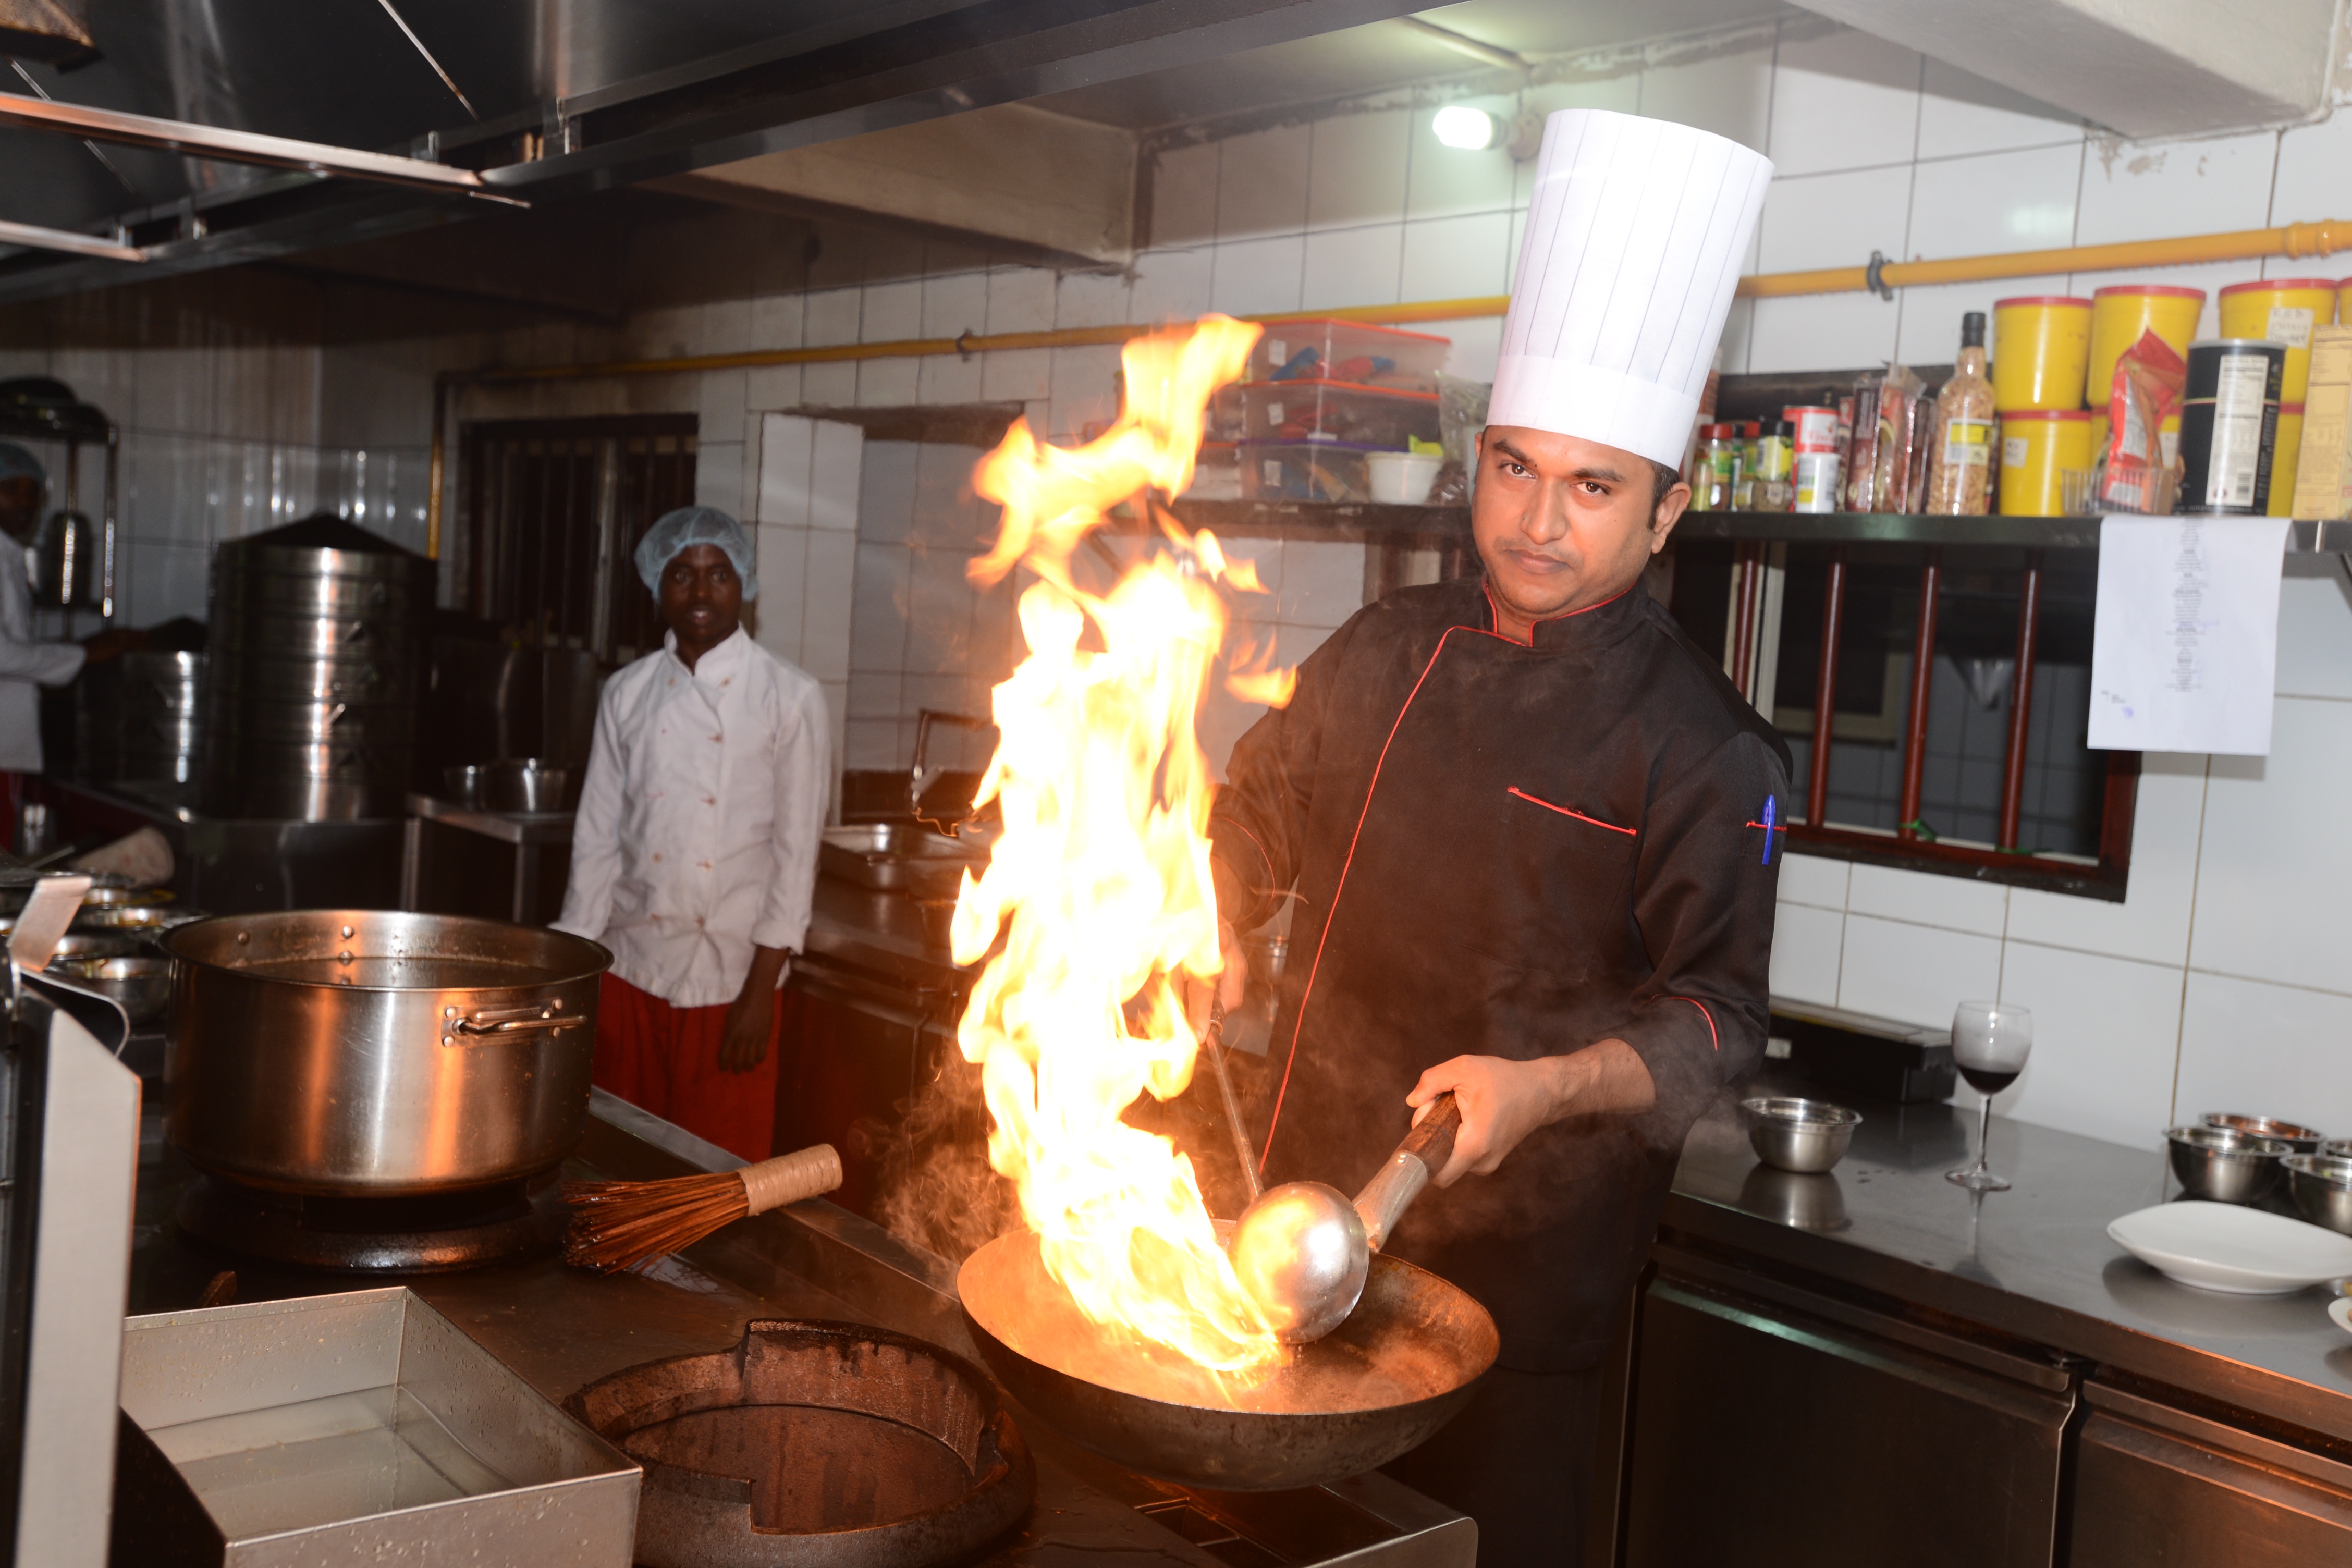
person, food, cooking, profession, cook